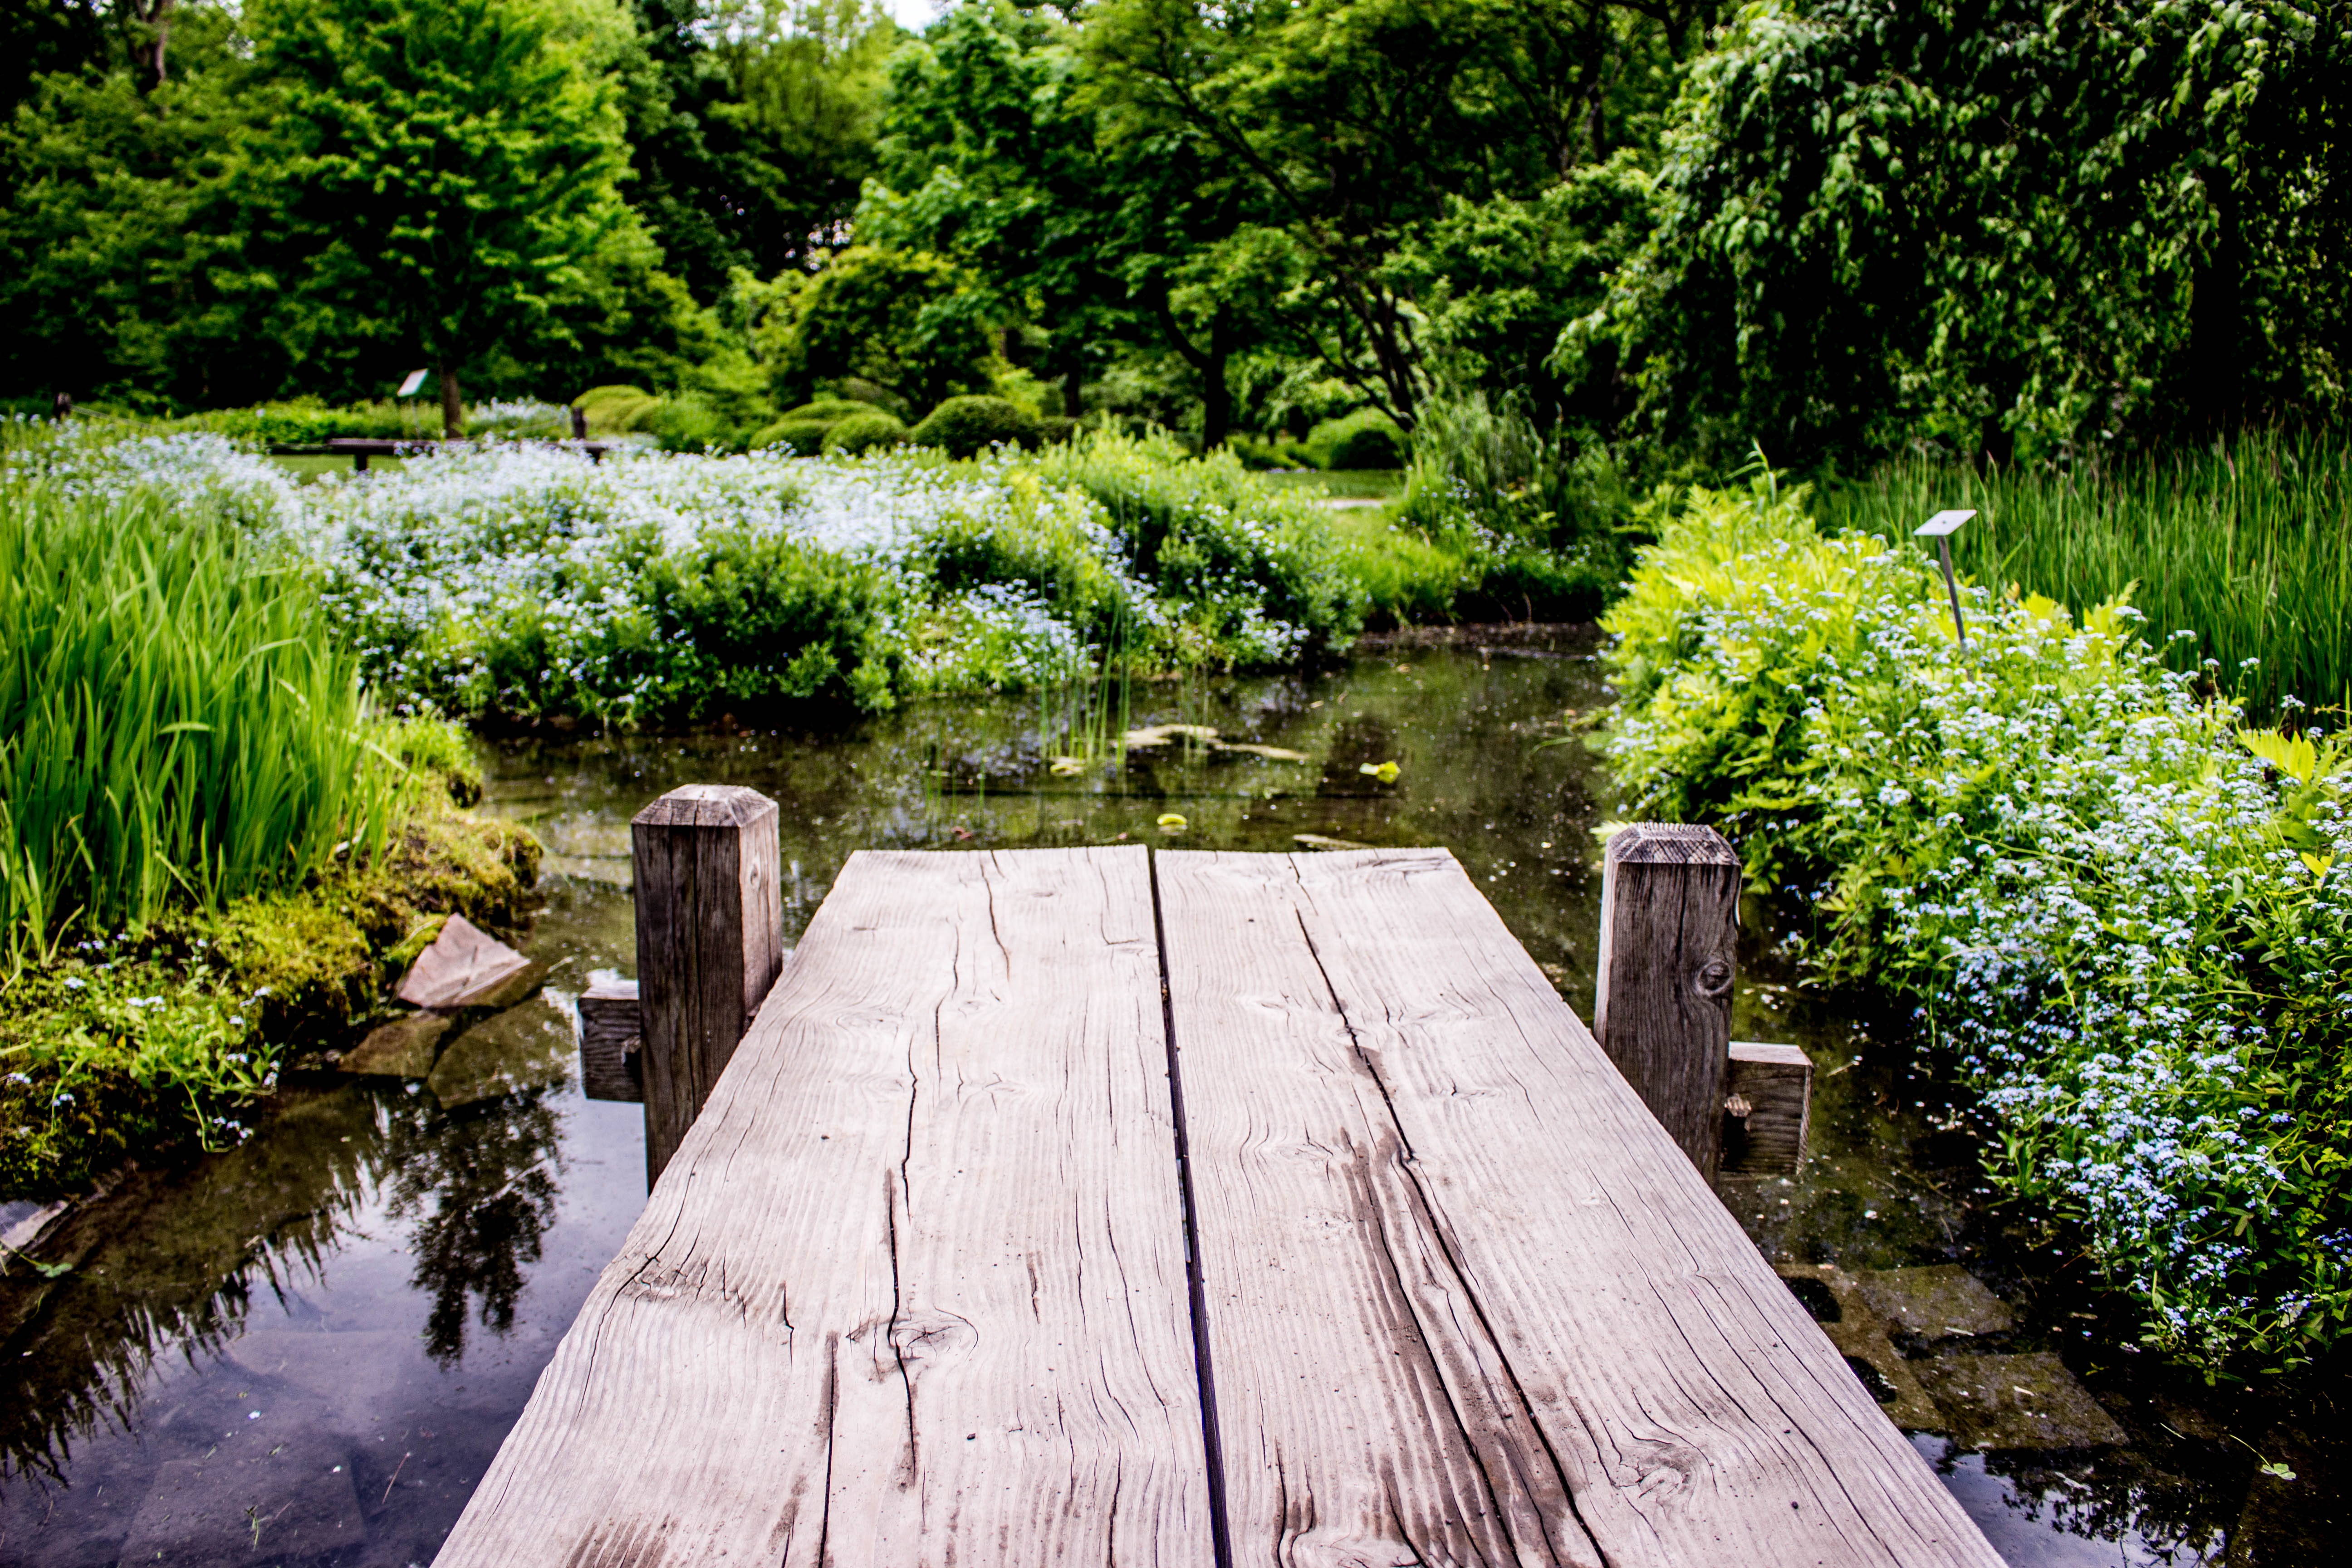
landscape, nature, forest, light, people, sunset, lawn, sunlight, flower, walkway, summer, travel, pond, stream, spring, green, color, natural, park, backyard, botany, colorful, garden, lifestyle, healthy, season, outdoors, sunny, landscaping, happy, botanical garden, estate, woodland, yard, watercourse, landscape architect